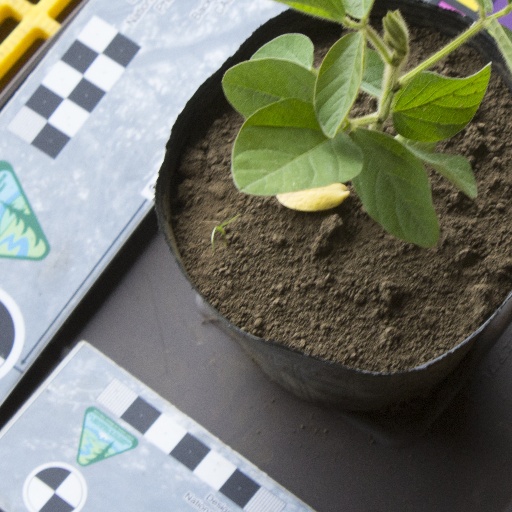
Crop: soybean